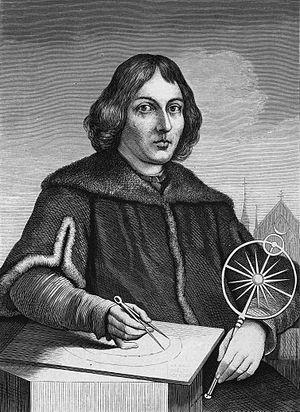
L’astrophysique est une branche interdisciplinaire de l'astronomie qui concerne principalement la physique et l'étude des propriétés des objets de l'univers, comme leur luminosité, leur densité, leur température et leur composition chimique.